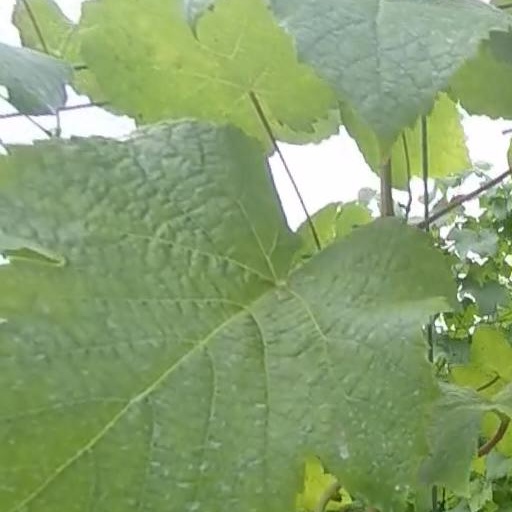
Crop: grape